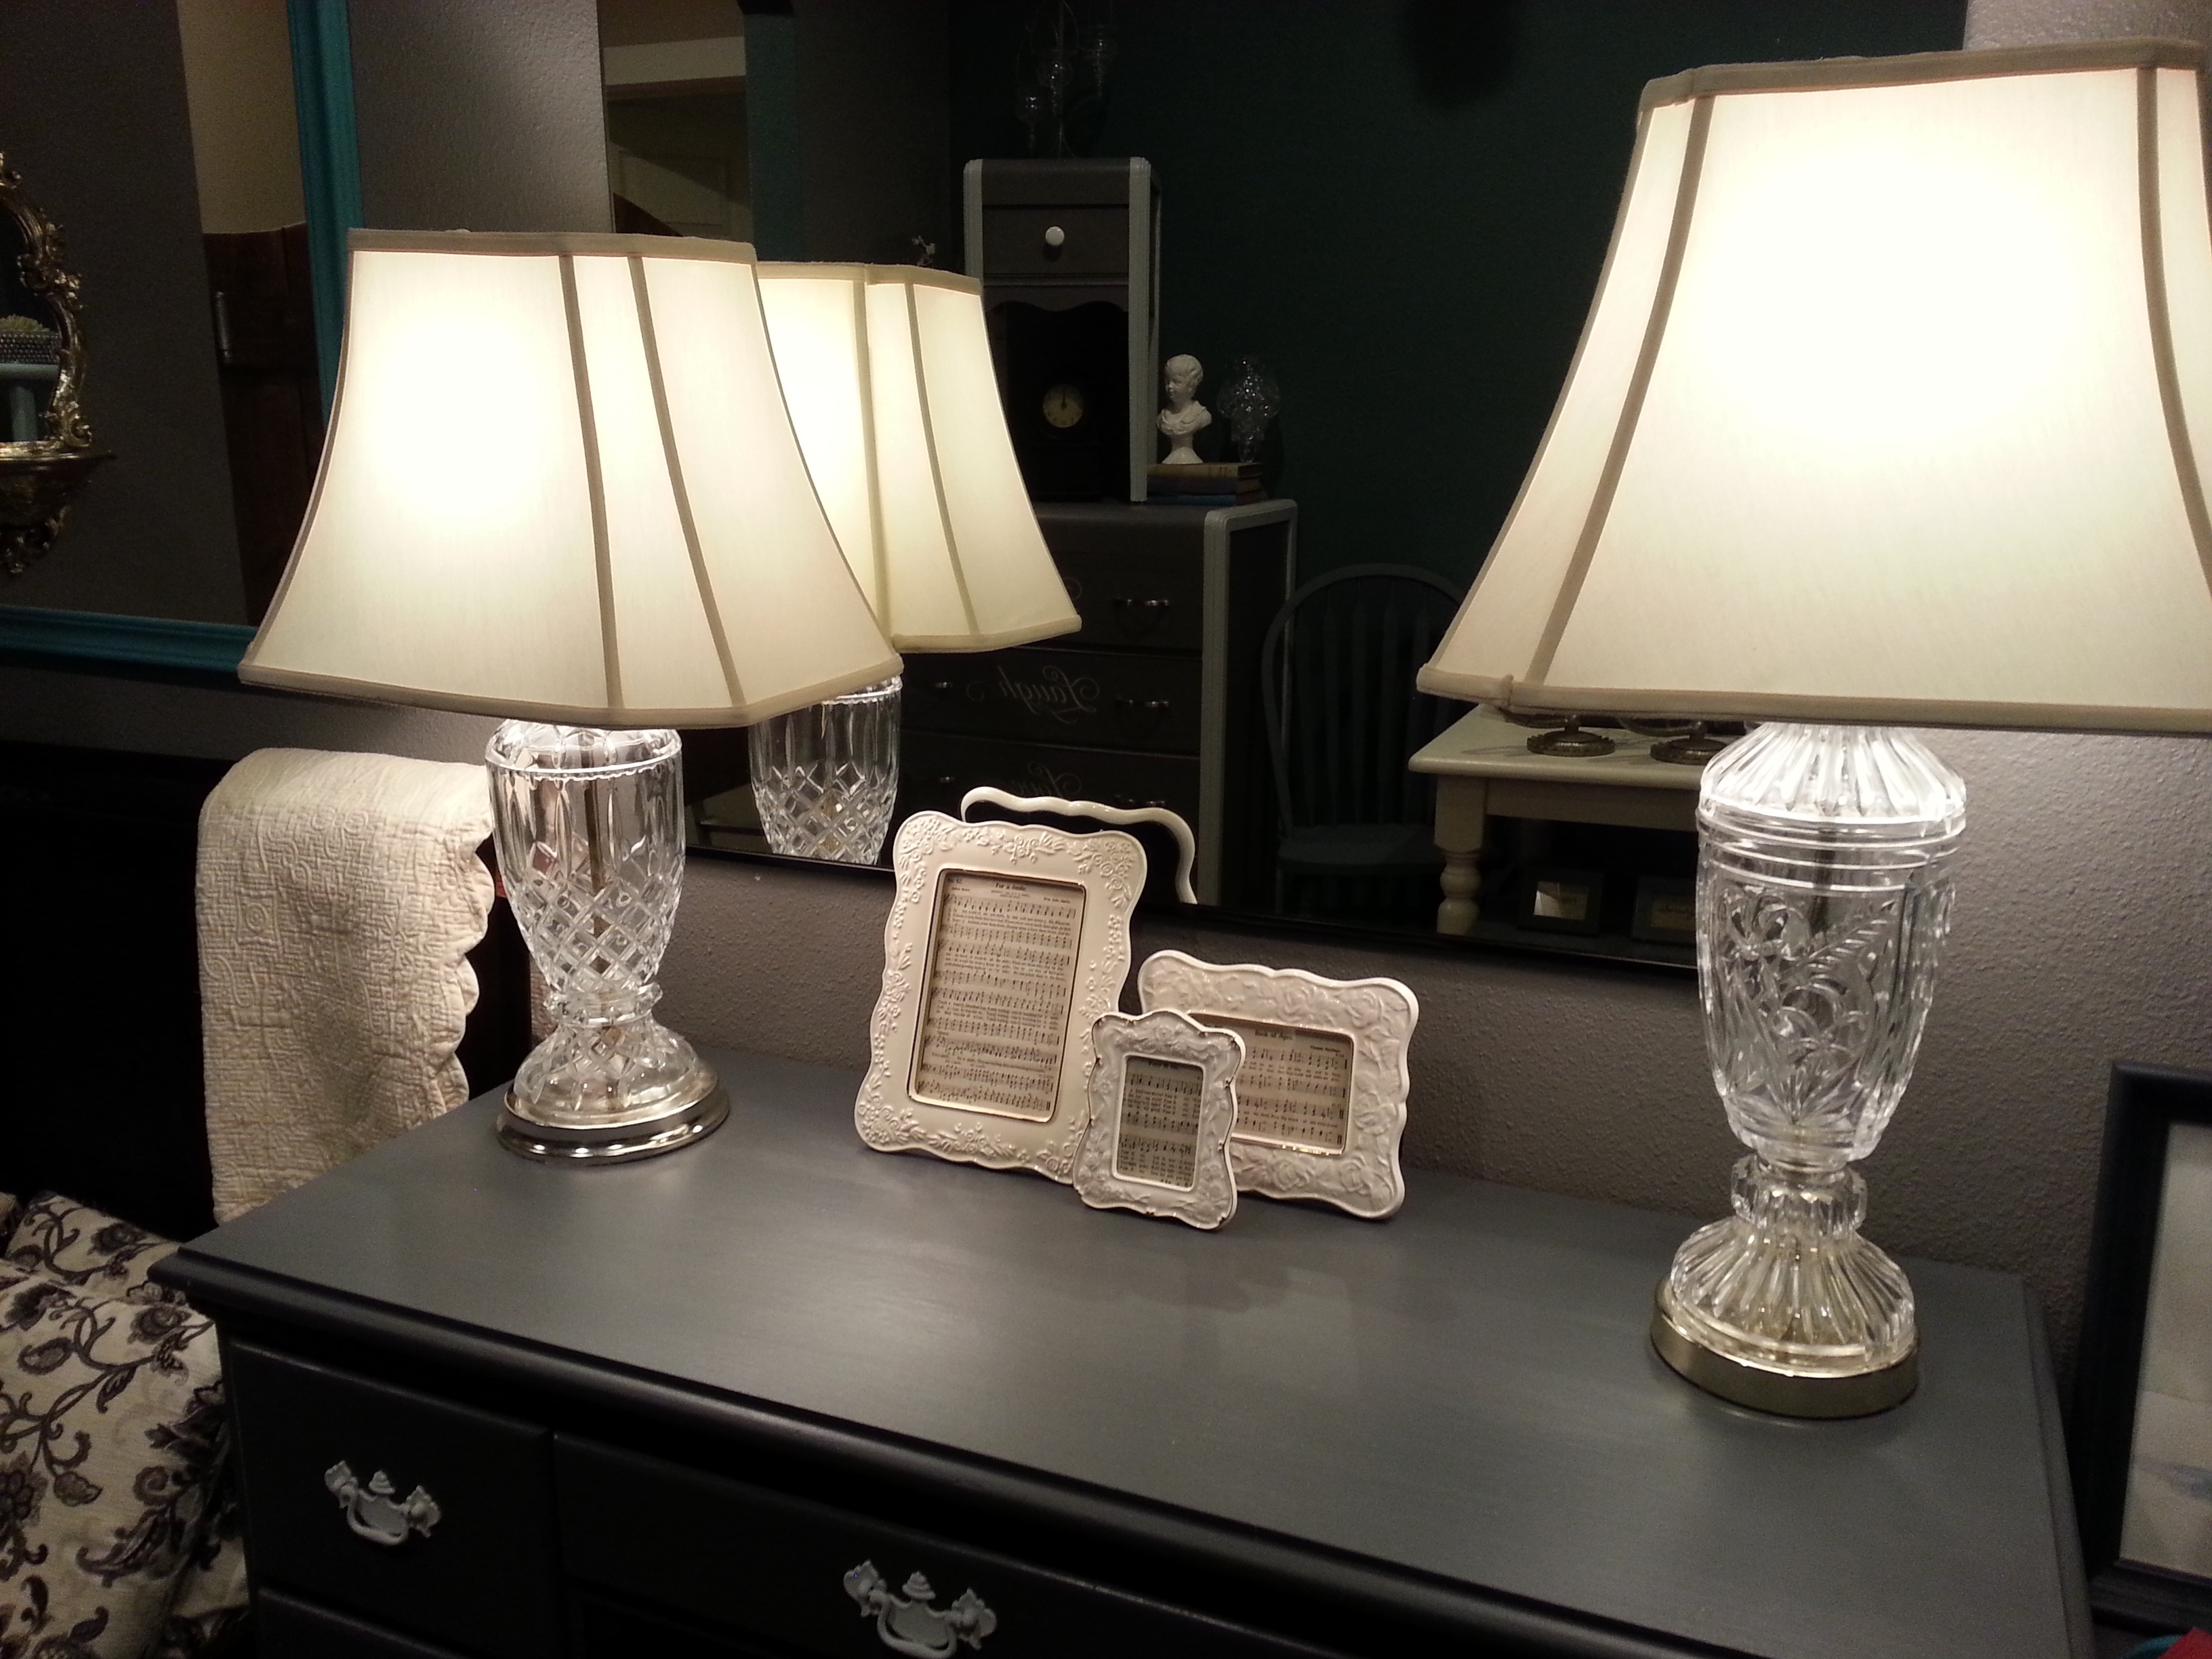
desk, table, light, wood, white, living room, lamp, furniture, room, lighting, interior design, design, mirror, lamps, light fixture, dining room